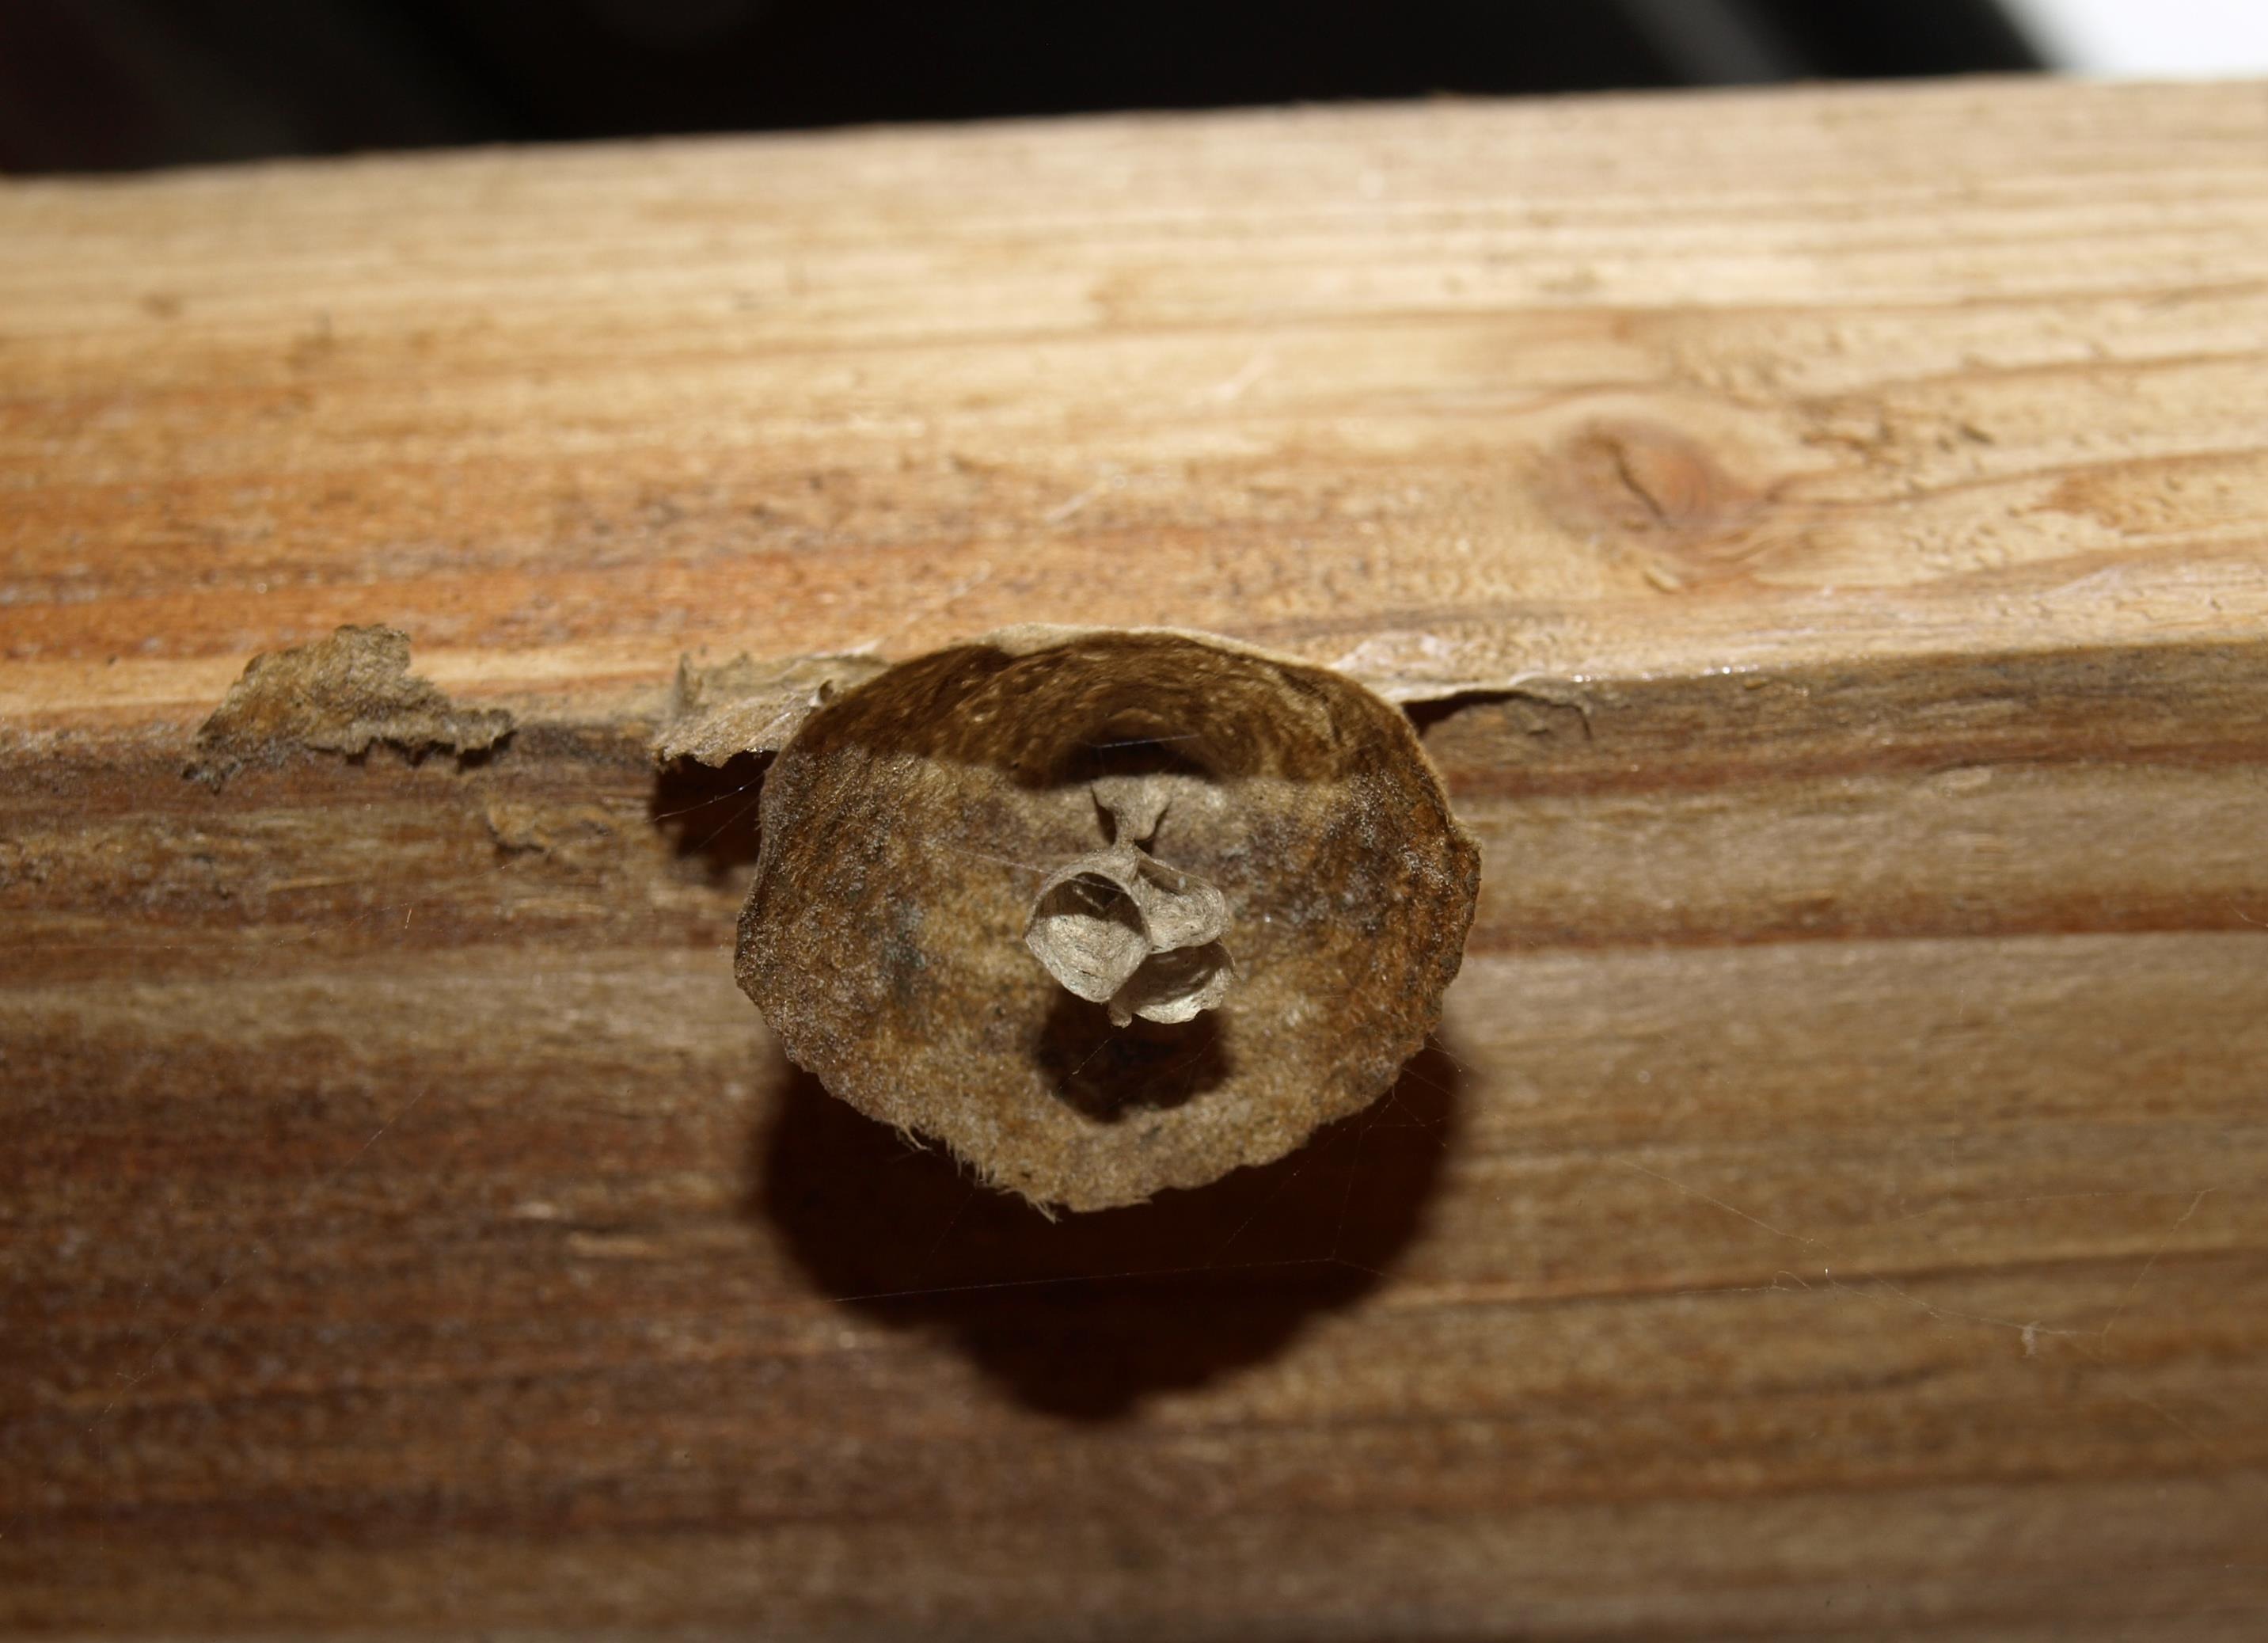
hand, wood, insect, carving, wasp, macro photography, the hive